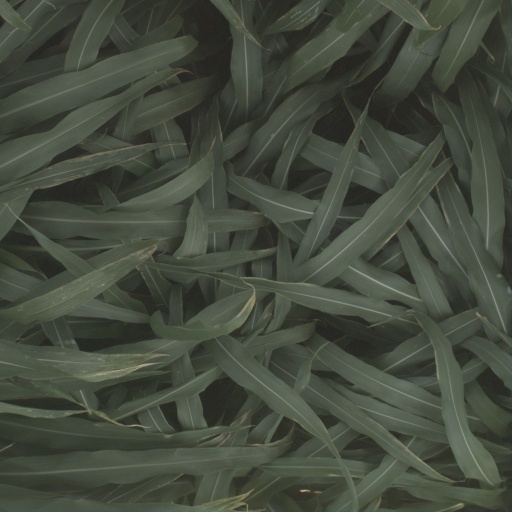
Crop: sorghum